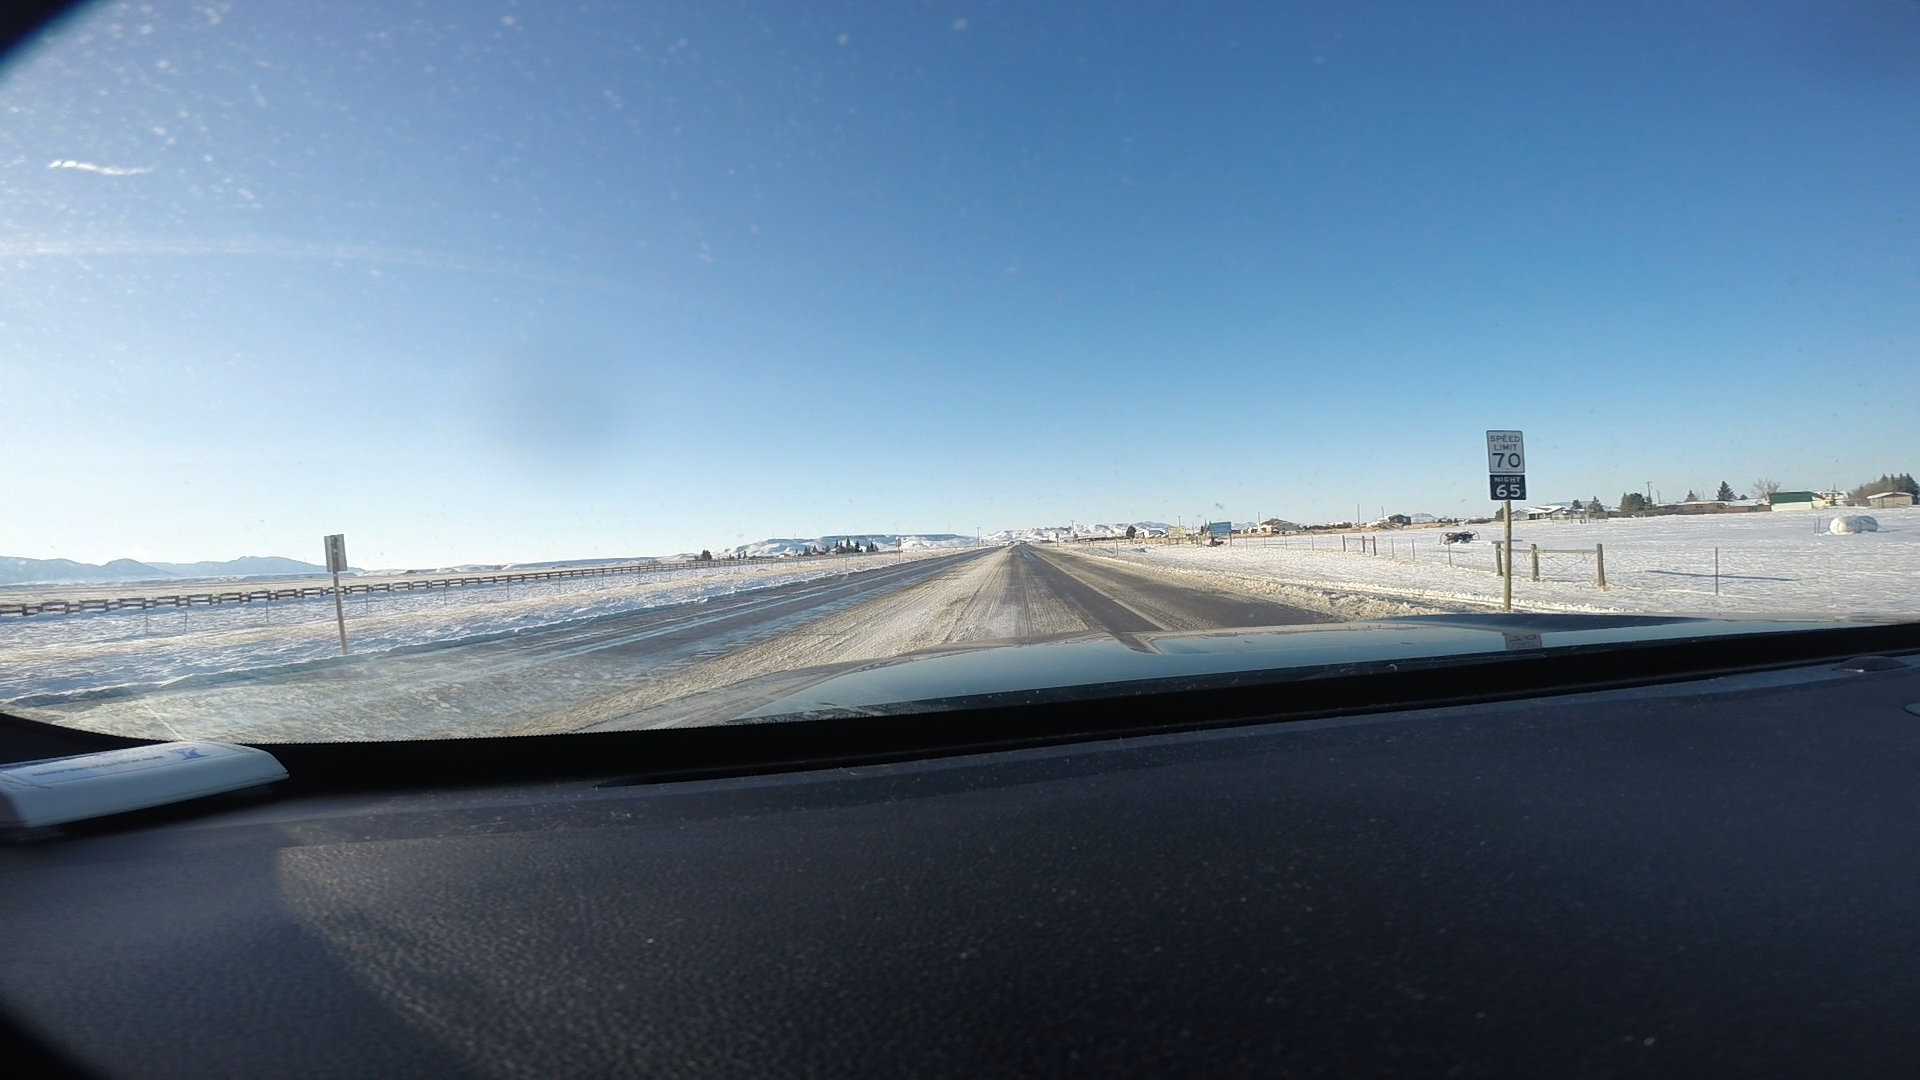
Speed limit sign label: mph70